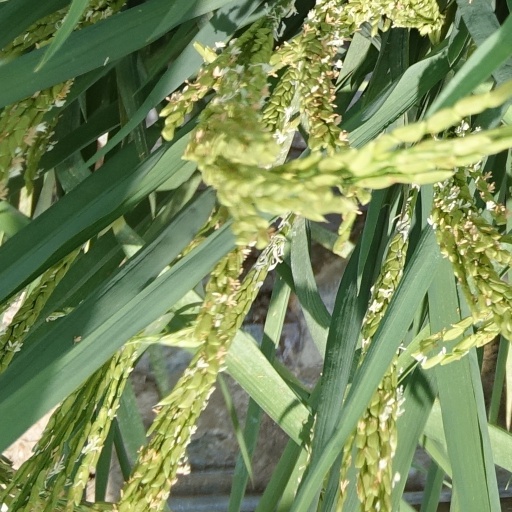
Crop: rice